Wa people

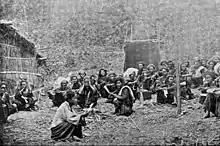
Wa headmen in British Burma.

The Wa language forms a language group belonging to the Palaungic branch of the Austroasiatic language family. It formerly had no script and the few Wa who were literate used Chinese characters, while others used the Shan language and its script. Christian missionary work among the Wa began at the beginning of the 20th century first in the Burmese and later in the Chinese areas of the Wa territory. It was led by William Marcus Young of Nebraska. The first transcription of the Wa language was devised by Young and Sara Yaw Shu Chin in 1931 with the purpose of translating the Bible. This first Wa alphabet was based on the Latin script and the first publication was a compilation of Wa hymns in 1933, the Wa New Testament being completed in 1938. This transcription, known as "Bible orthography" is known as "" in Chinese, and is now used mainly in the Burmese Wa areas and among the Wa in Thailand. A revised Bible orthography has been adopted as "official Wa spelling" by the authorities of the Wa Self-Administered Division in Pangkham, which have published a series of primers in order to improve the literacy of the United Wa State Army troops. Also, after 2000 Wa people in social networks such as Facebook and other online media, as well as Wa songwriters in karaoke lyrics of Wa songs use this Myanmar (revised Bible) "official Wa orthography" in its main variations.